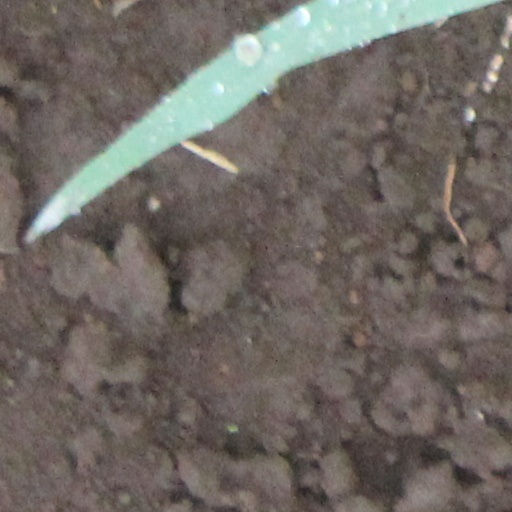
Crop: wheat